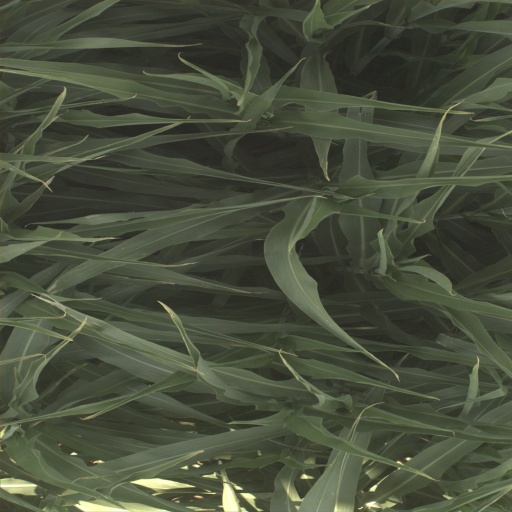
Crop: sorghum